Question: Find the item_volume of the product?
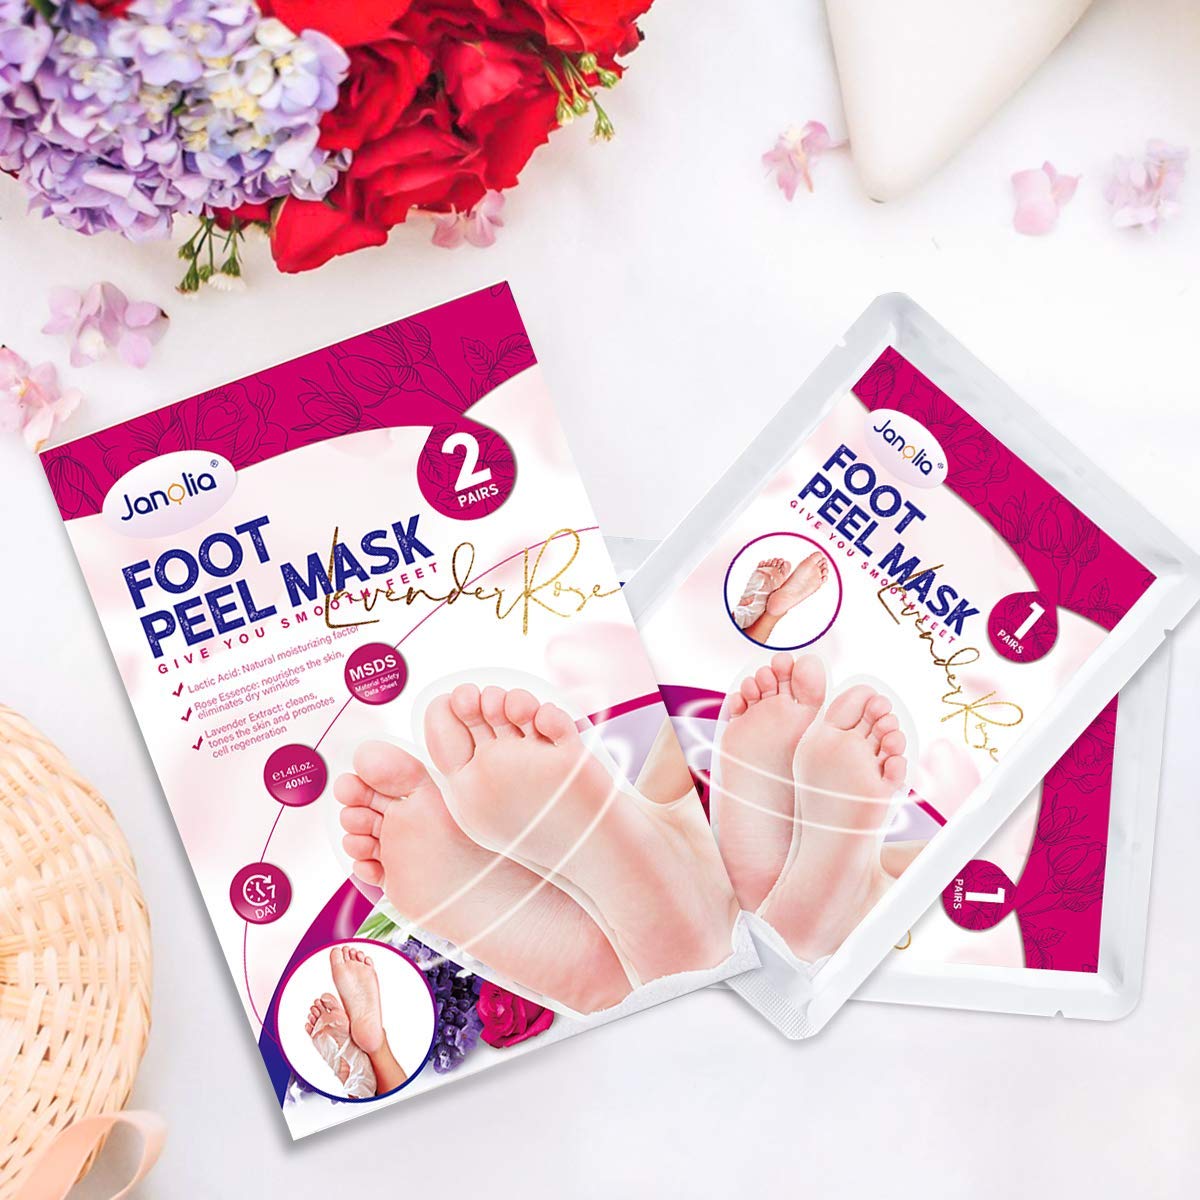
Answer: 1.4 fluid ounce